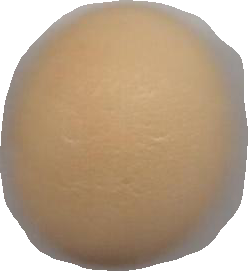
Variety: Grobogan